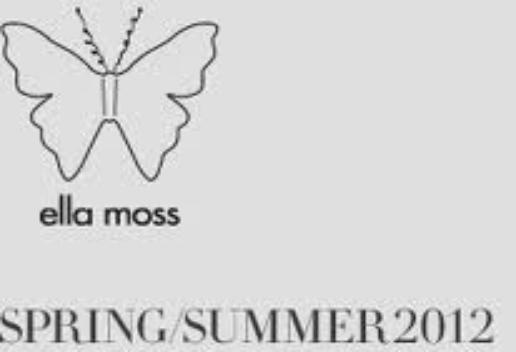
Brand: Ella Moss
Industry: Clothes